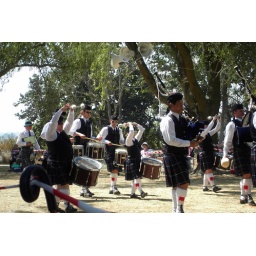
drum corp on the banks of Lake Wendouree - son in trendy glasses